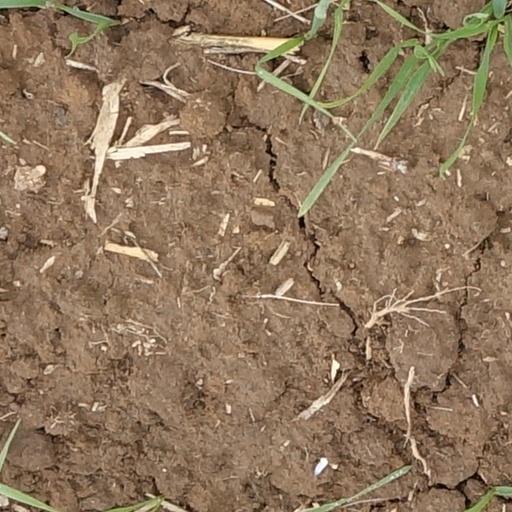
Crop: wheat